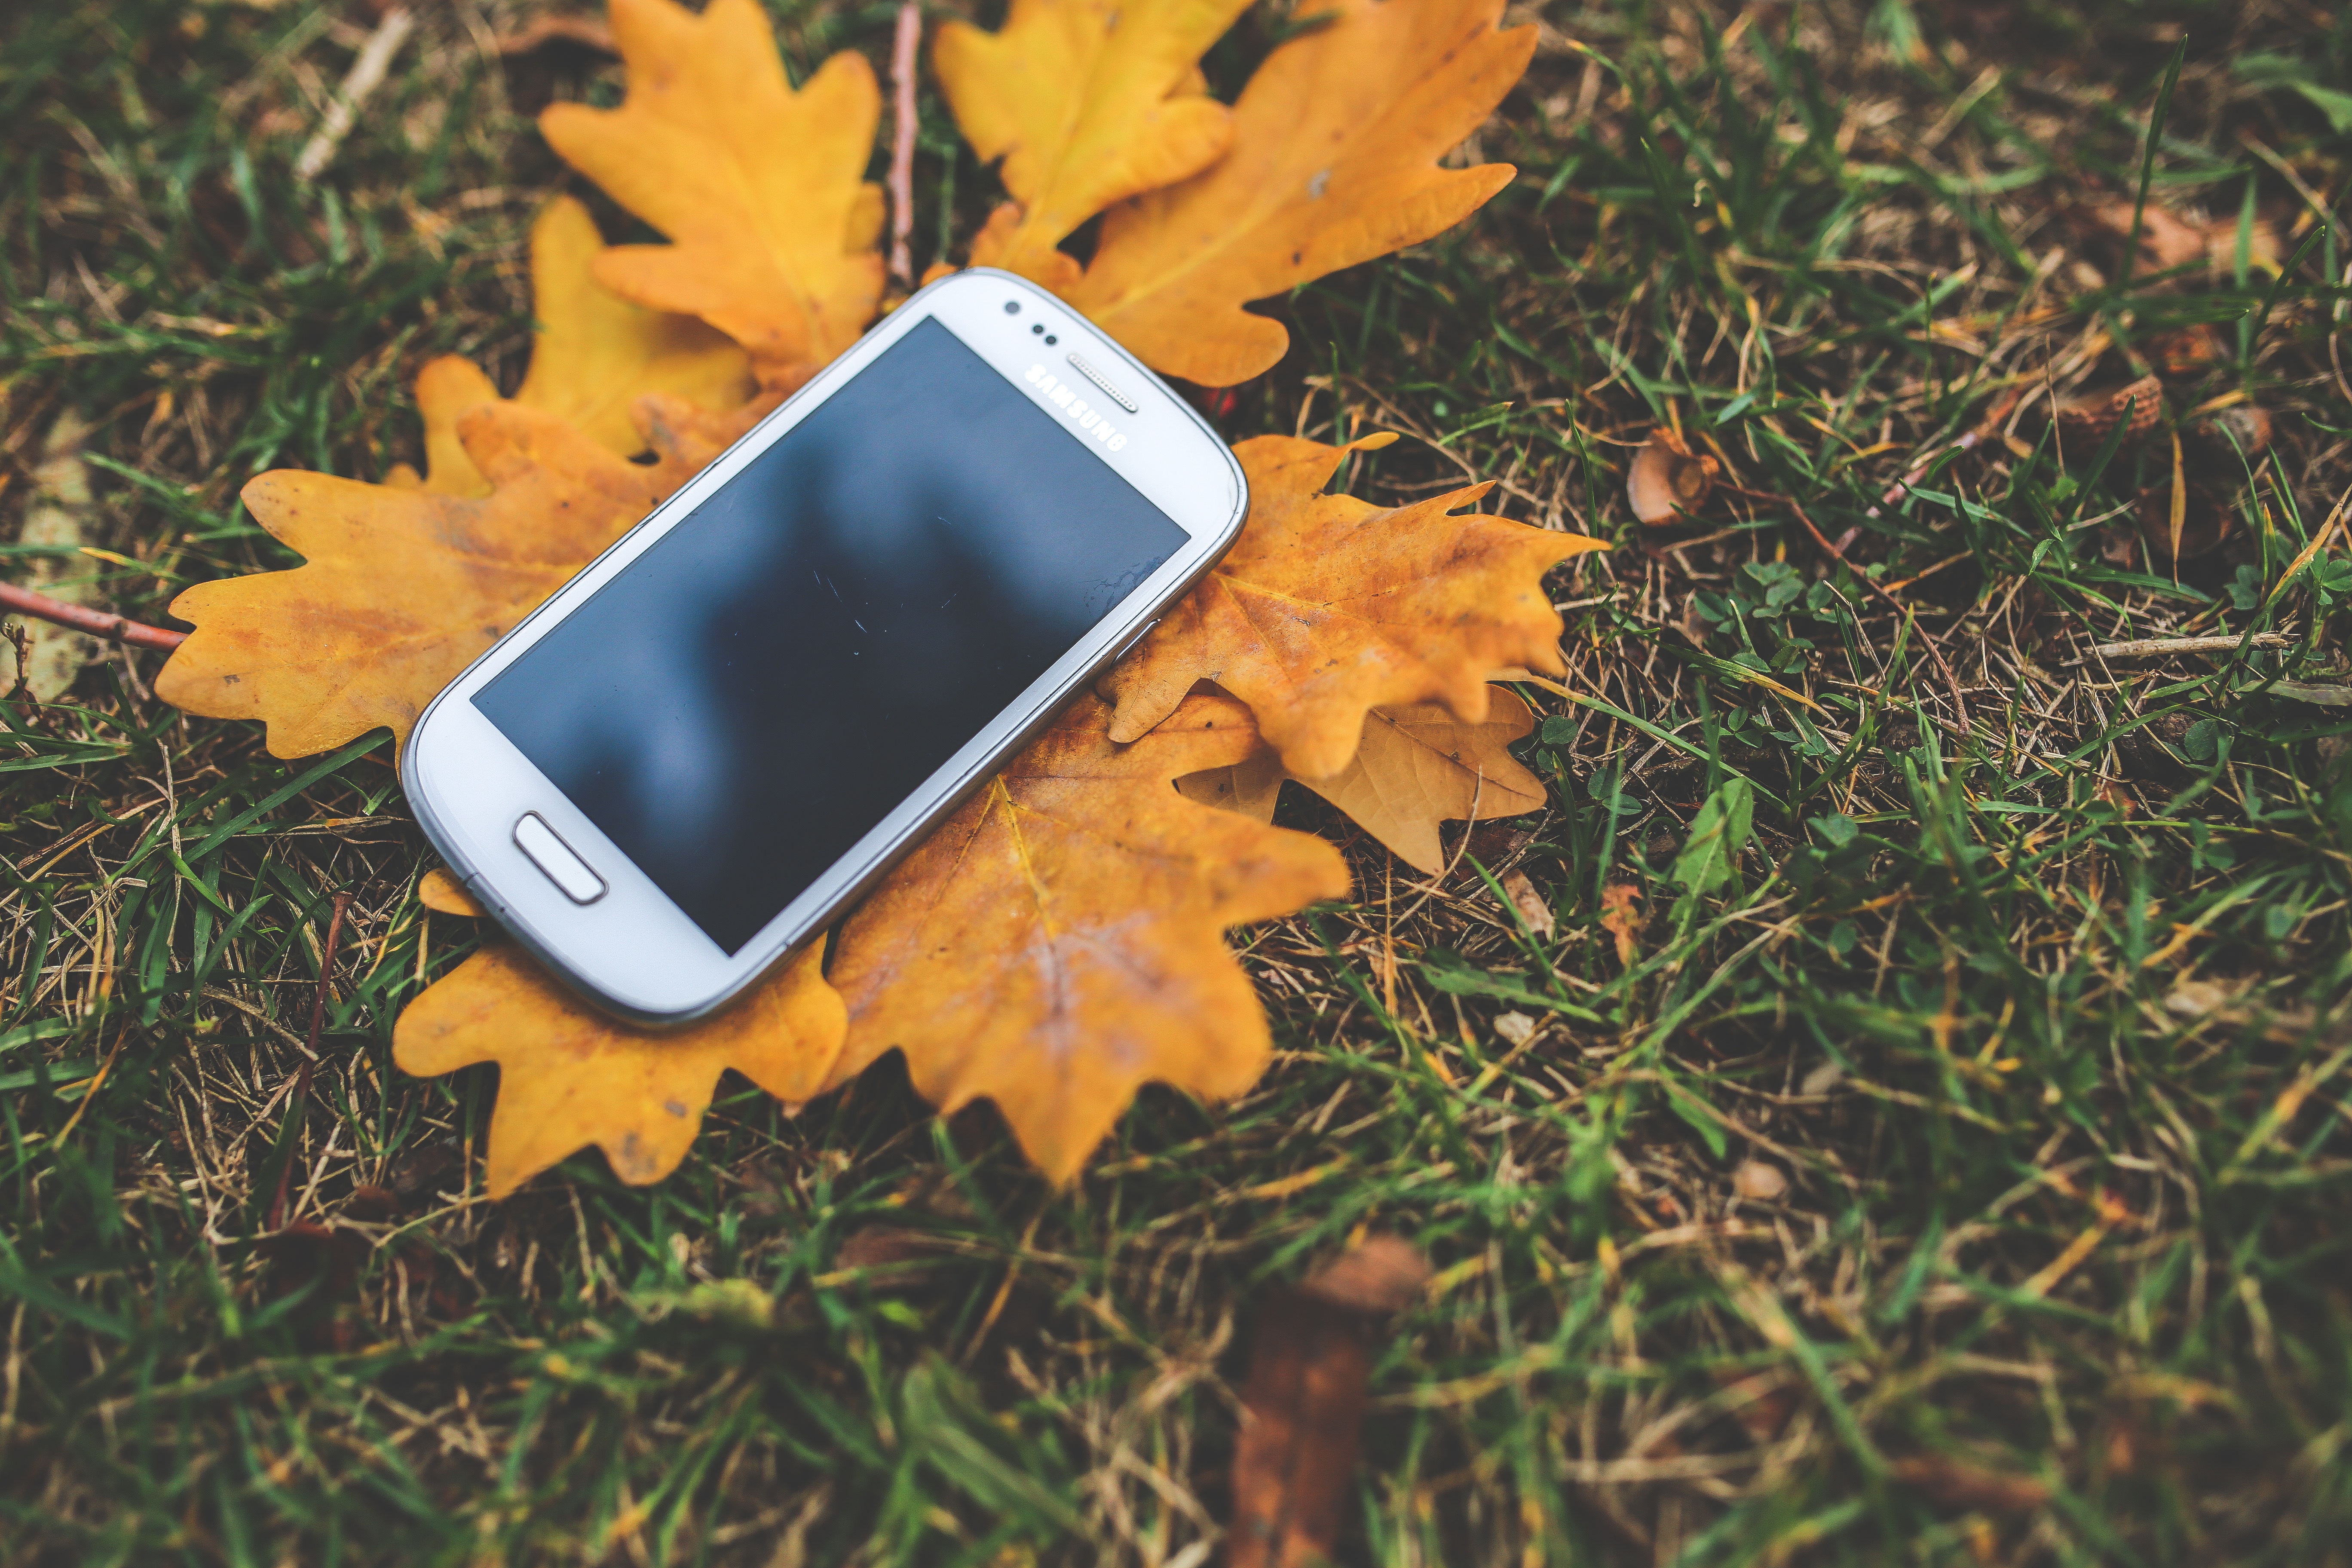
mobile, screen, tree, grass, plant, technology, leaf, fall, phone, autumn, brown, galaxy, yellow, leaves, samsung, touchscreen, ecosystem